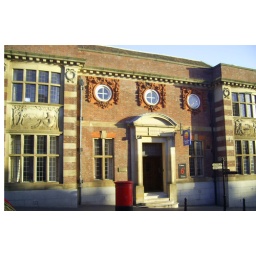
The sign above the door says 1911.